Archibald Cochrane, 9th Earl of Dundonald

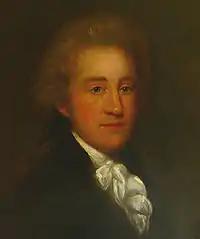
A portrait of Dundonald

Archibald Cochrane, 9th Earl of Dundonald, FRSE (1 January 1748 – 1 July 1831) was a British aristocrat, military officer, and inventor. His most notable inventions were the utilization of coal byproducts.